List of tourist attractions in Berlin

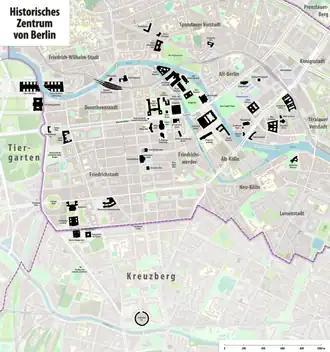
The historical city centre with tourist attractions

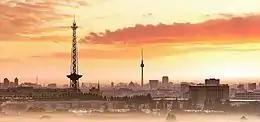
Berlin Panorama

Berlin grew out of the historical city centre, the Nikolai quarter and its adjacent town of Cölln, both situated along the River Spree. It expanded its territories with areas such as Dorotheenstadt and Friedrichstadt. The creation of Greater Berlin in 1920 incorporated many former independent towns and municipalities such as Spandau, Charlottenburg and Köpenick.